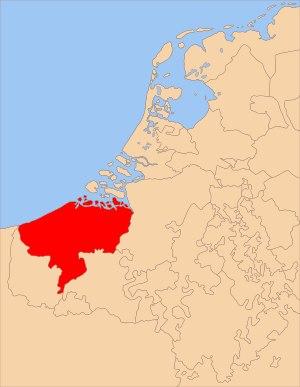
Le comté de Flandre a été un pagus carolingien, puis l'une des principautés du royaume de France, particulièrement impliquée dans les conflits entre la France et l'Angleterre, et entre la France et l'Empire, aux frontières et à l'influence durement disputées depuis sa création au IXᵉ siècle jusqu'en 1384, date de la mort du comte Louis de Male.